1990 World Junior Ice Hockey Championships

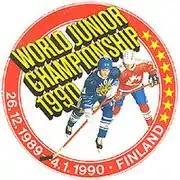

The 1990 World Junior Ice Hockey Championships ("1990 WJHC") was the 14th edition of the Ice Hockey World Junior Championship and was held mainly in Helsinki, Finland. Canada won the gold medal, its fourth world junior championship, while the Soviet Union and Czechoslovakia won silver and bronze, respectively.